Fernand Saivé

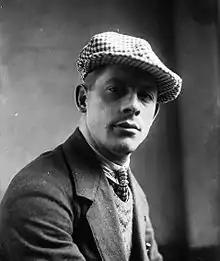
Saivé in 1926

Fernand Saivé (24 May 1900 – 12 April 1981) was a Belgian cyclist. He competed in three events at the 1924 Summer Olympics winning a silver medal in the men's team trial and a bronze in the men's team pursuit.